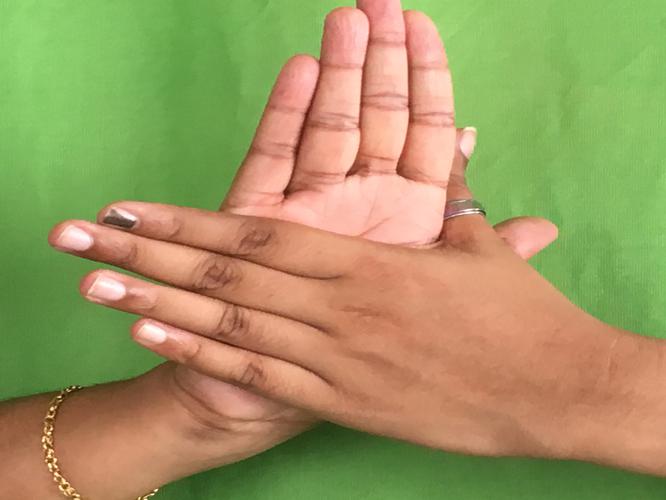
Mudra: Chakra
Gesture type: double_hand